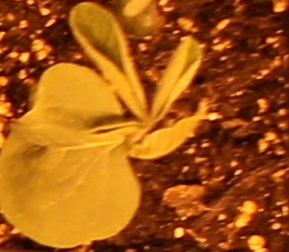
Label: Soybean